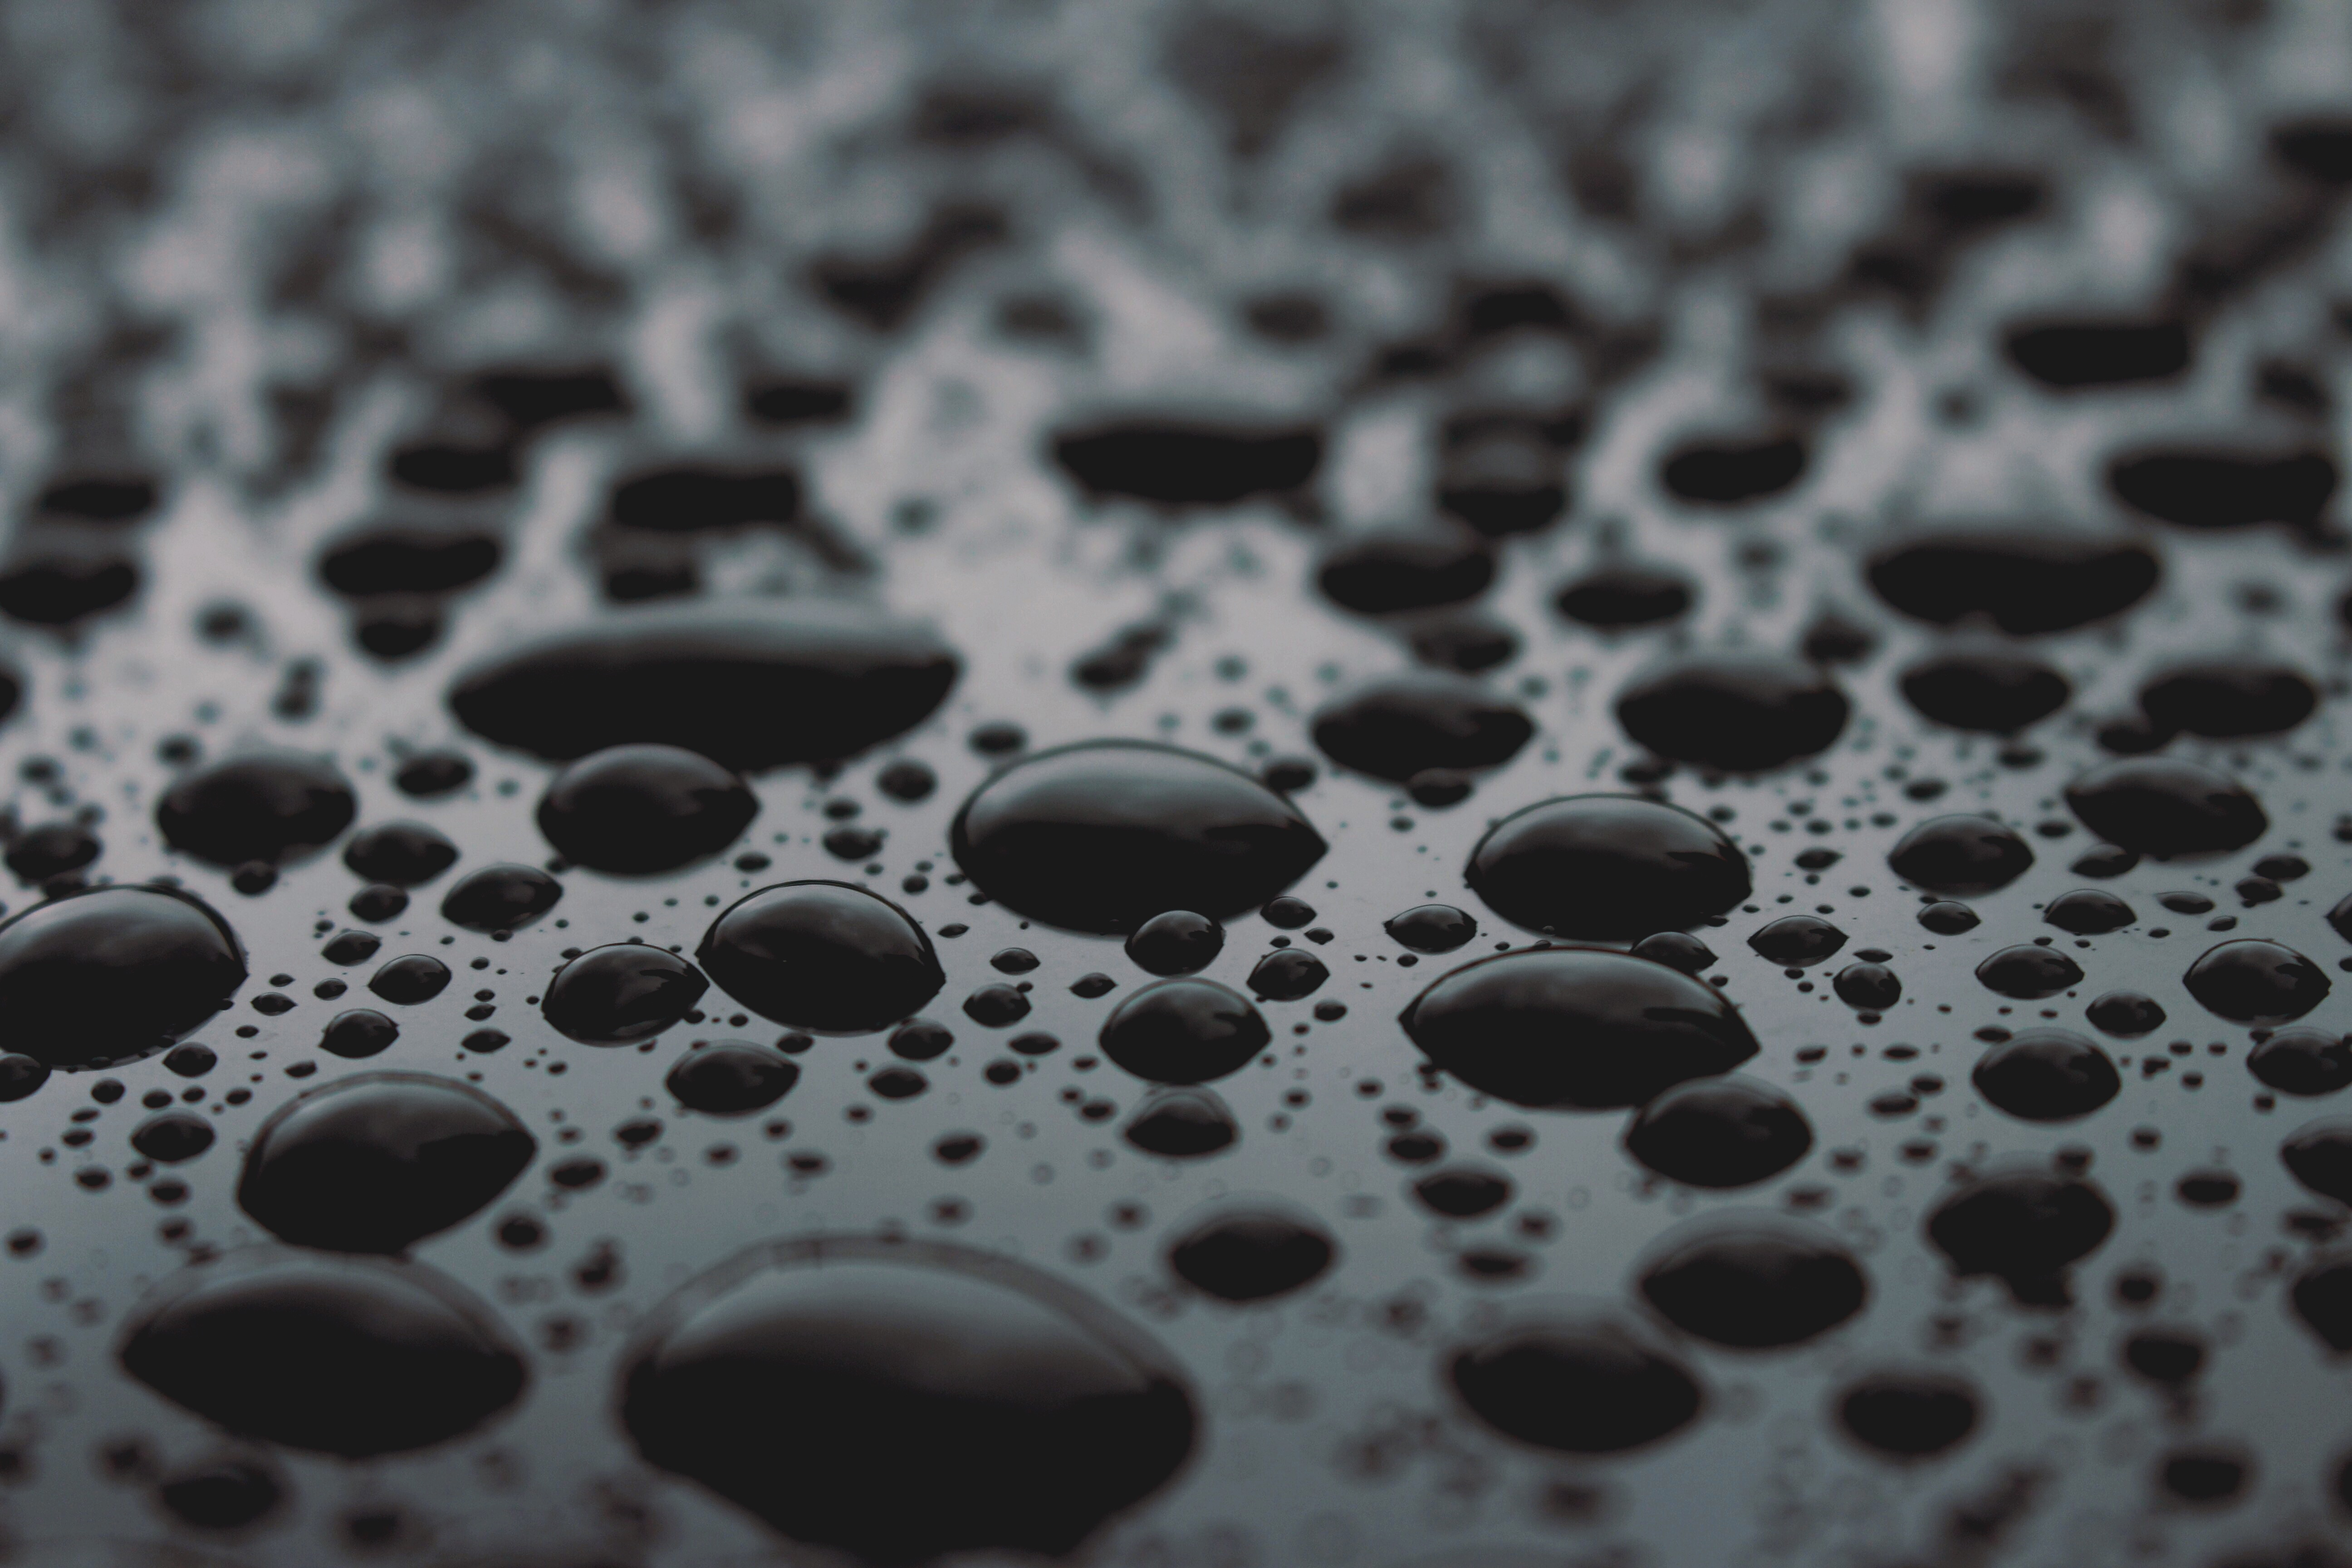
drop, black and white, white, photography, leaf, pattern, soil, black, monochrome, circle, close up, shape, freezing, macro photography, monochrome photography